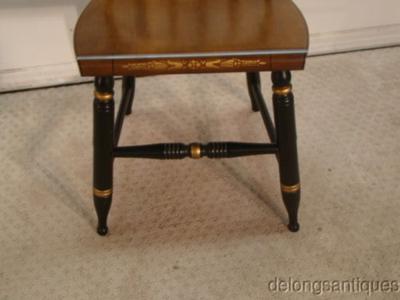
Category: chair